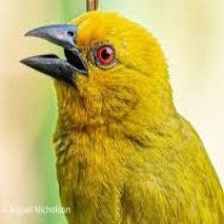
Species: EASTERN GOLDEN WEAVER
Scientific name: PLOCEUS SUBAUREUS